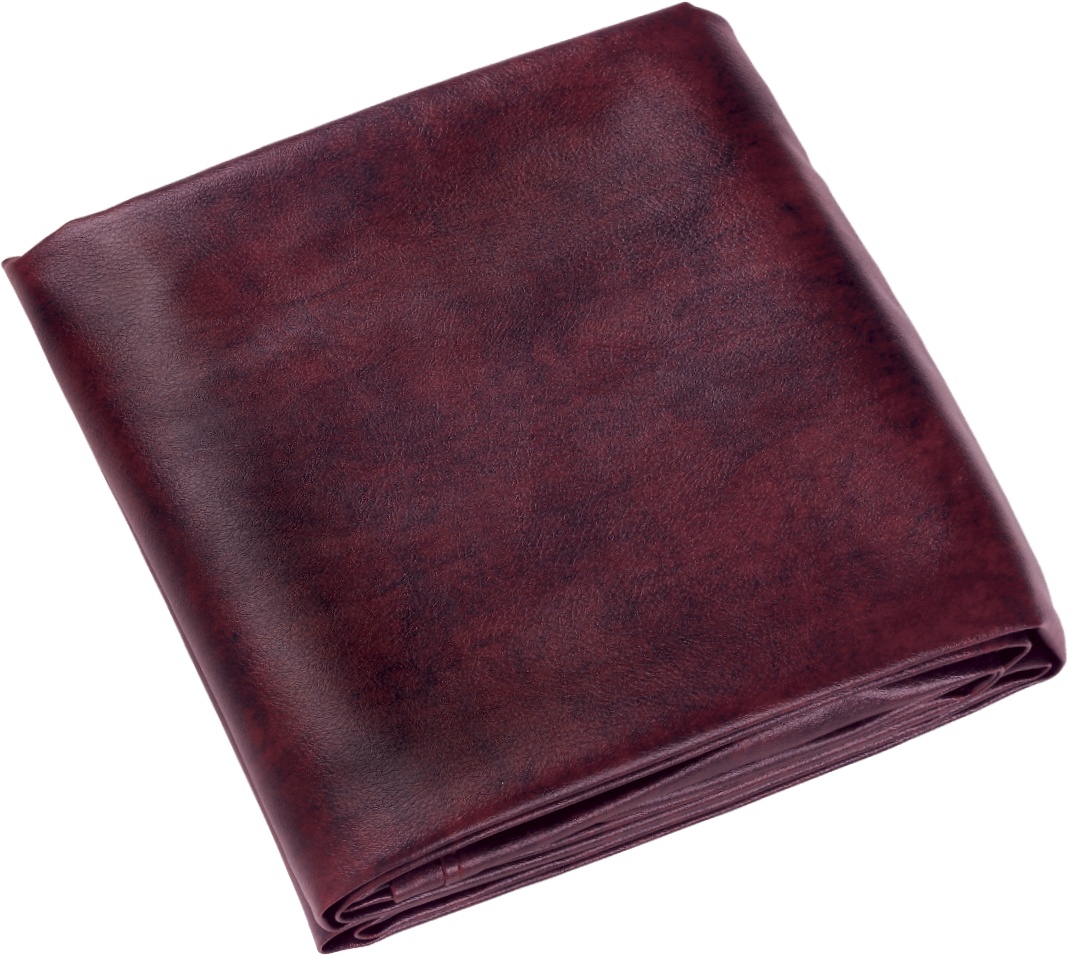
Action TCH8 Heavy Duty 8ft Fitted Table Cover  - Wine Table Covers
Action TCH8 Heavy Duty 8ft Fitted Table Cover - Wine The Action TCH8 Heavy Duty 8ft Fitted Table Cover is great addition to have for any pool player. Cue Stix International provides the best gear for billiard players like the Action TCH8 Heavy Duty 8ft Fitted Table Cover. Get this and more from Cue Stix International at Game Room Plaza Features include: Material: Cue slots: Dimensions: 100'' x 56'' x 8'' Holds Balls: 8-foot pool tables
Brand: CUESTIX INTERNATIONAL
Category: Sporting Goods > Indoor Games > Billiards > Billiard Table Parts & Accessories > Billiard Table Covers